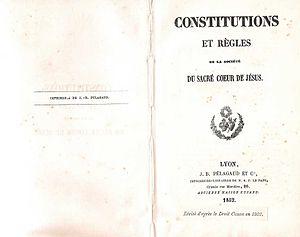
Madeleine-Sophie Barat est une religieuse française, fondatrice en 1800 de la Société du Sacré-Cœur de Jésus, béatifiée par Pie X, le 24 mai 1908, puis canonisée par Pie XI, le 24 mai 1925.